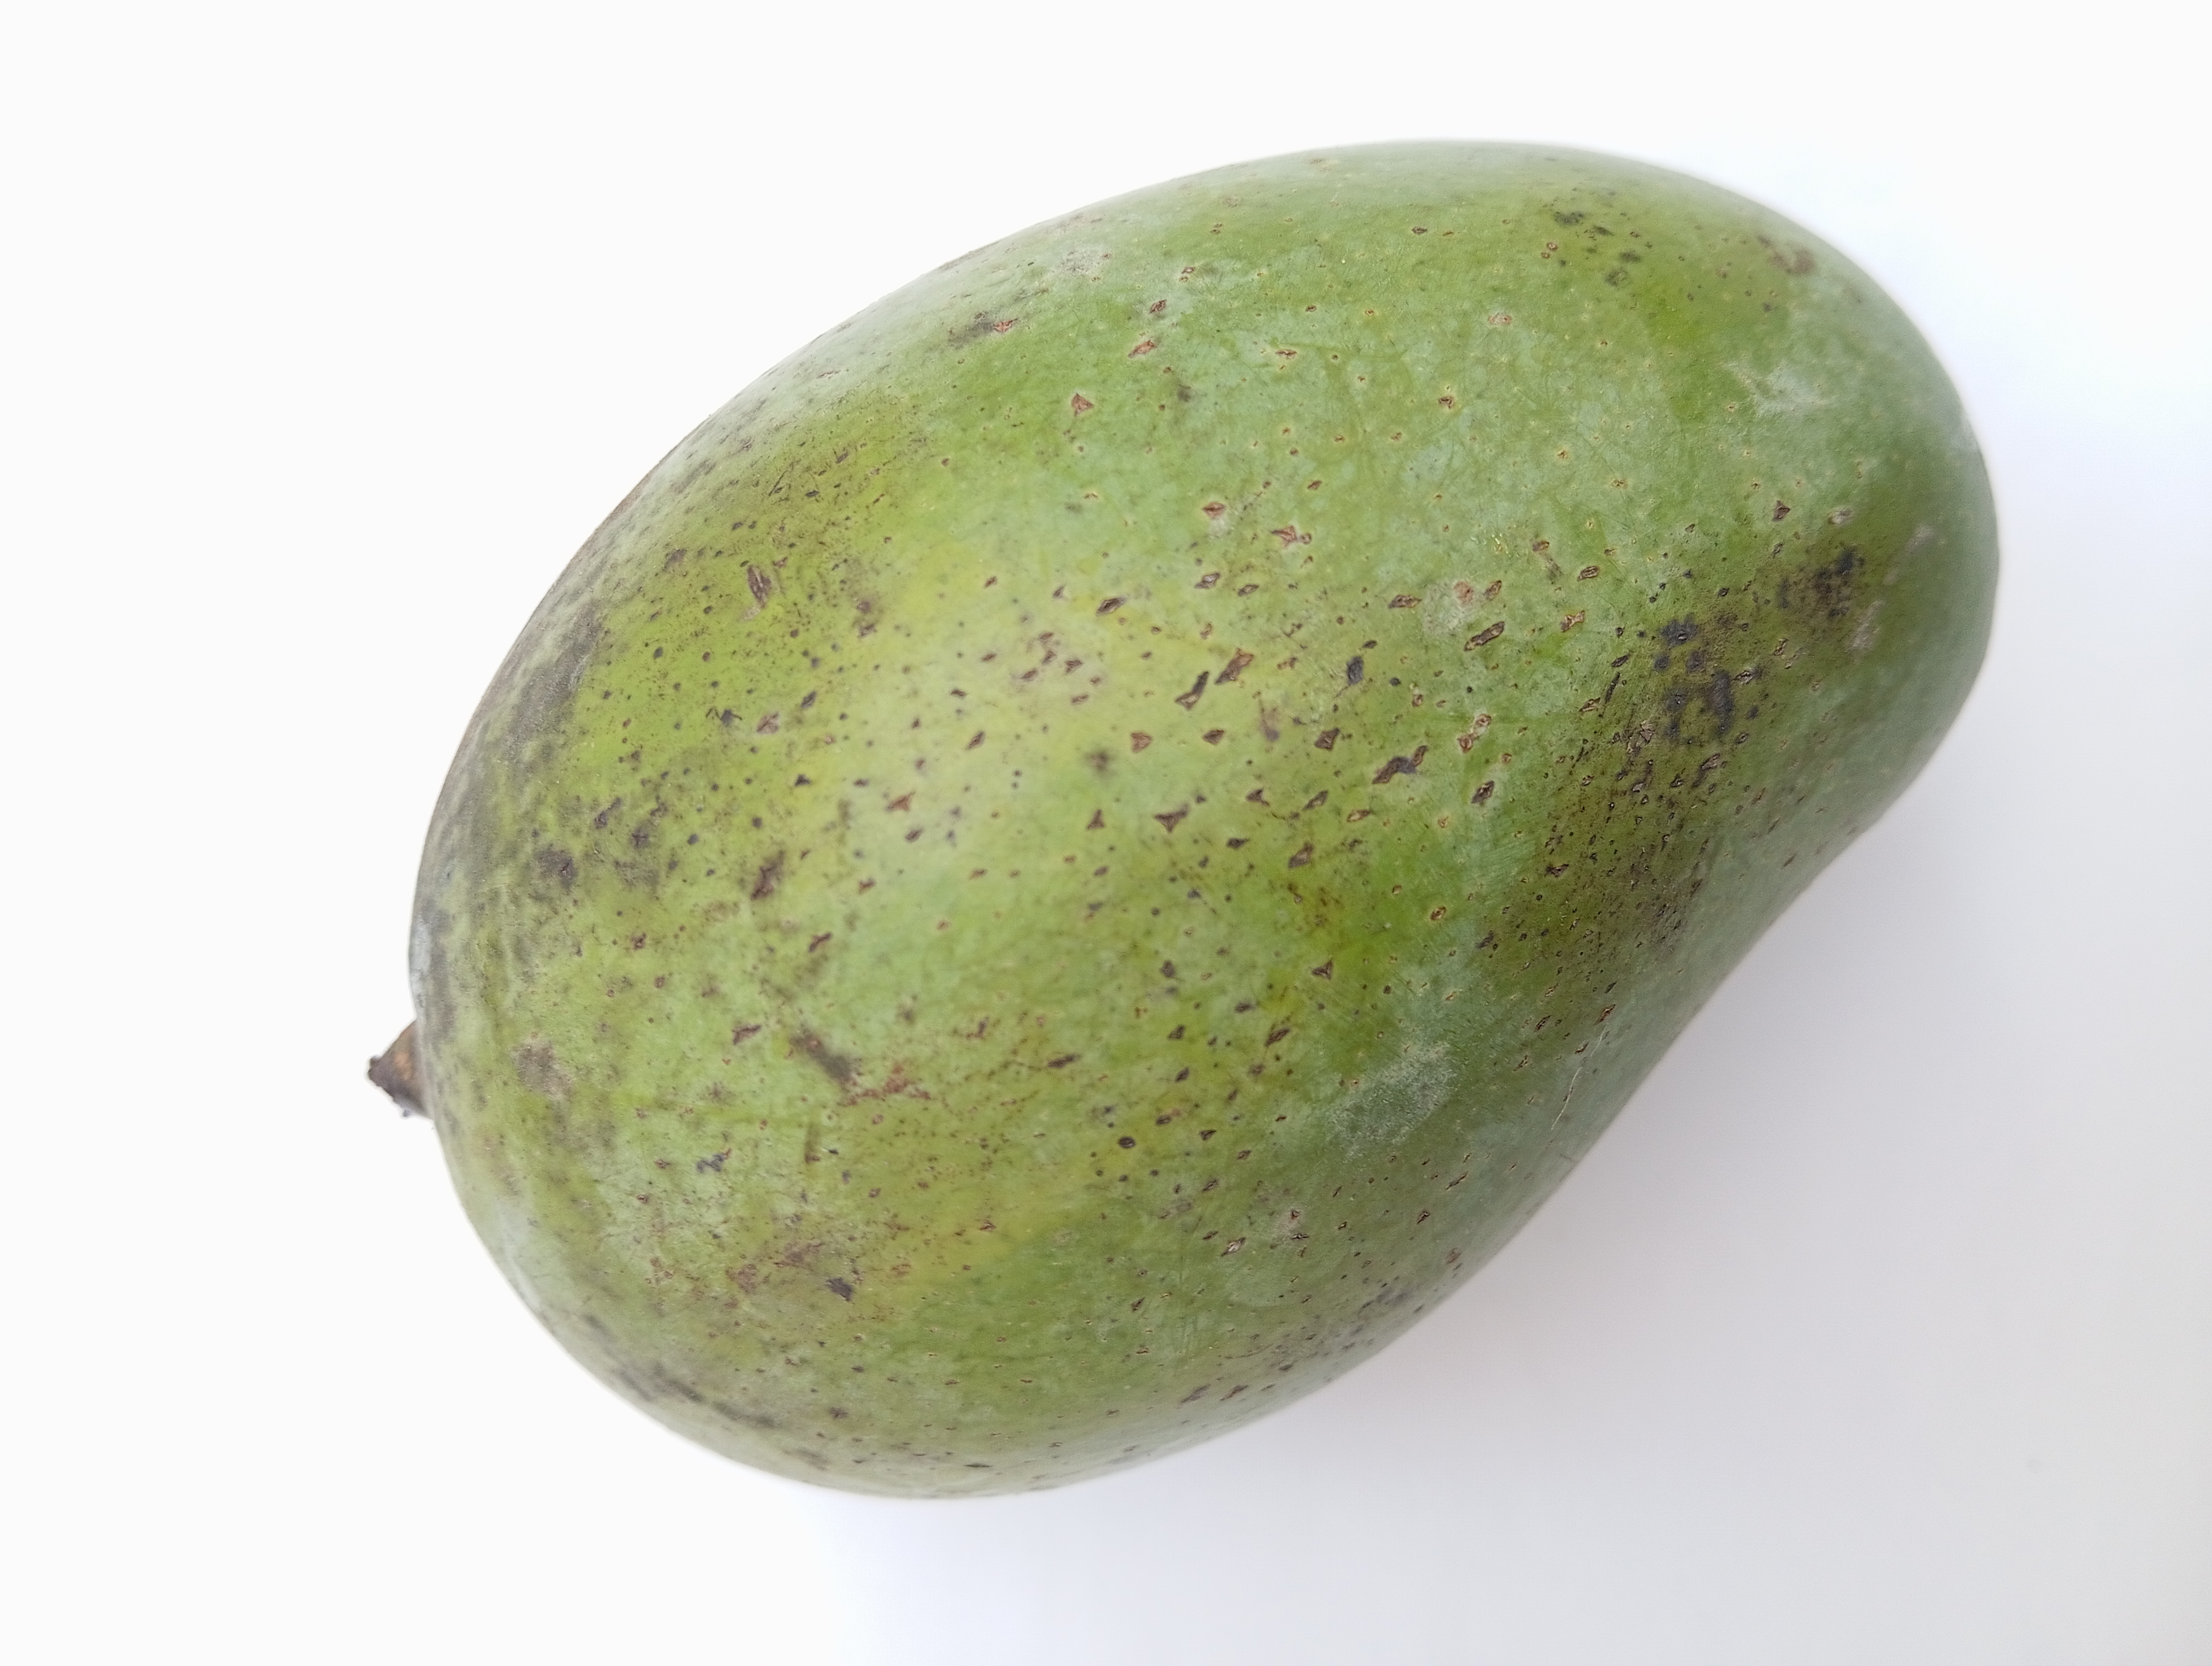
Mango variety: Amrapali